Answer in natural language. Considering the relative positions, where is wooden dining table (highlighted by a blue box) with respect to Doorway (highlighted by a green box)? Choose between the following options: right or left
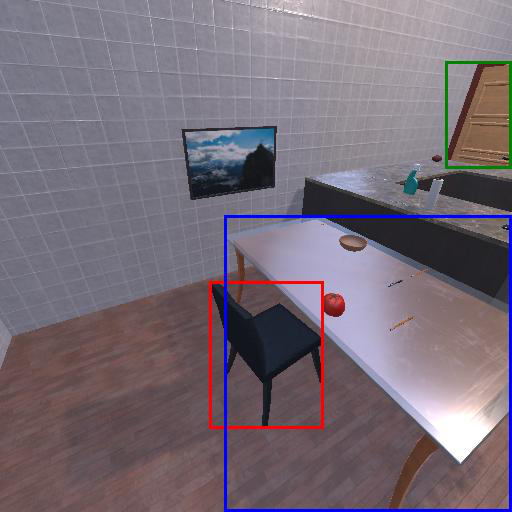
<answer>left</answer>